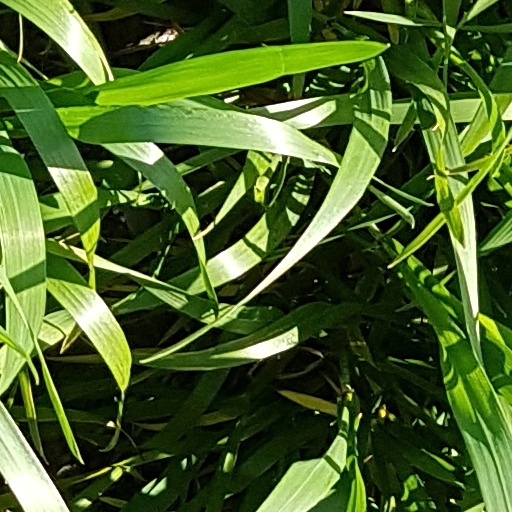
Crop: wheat